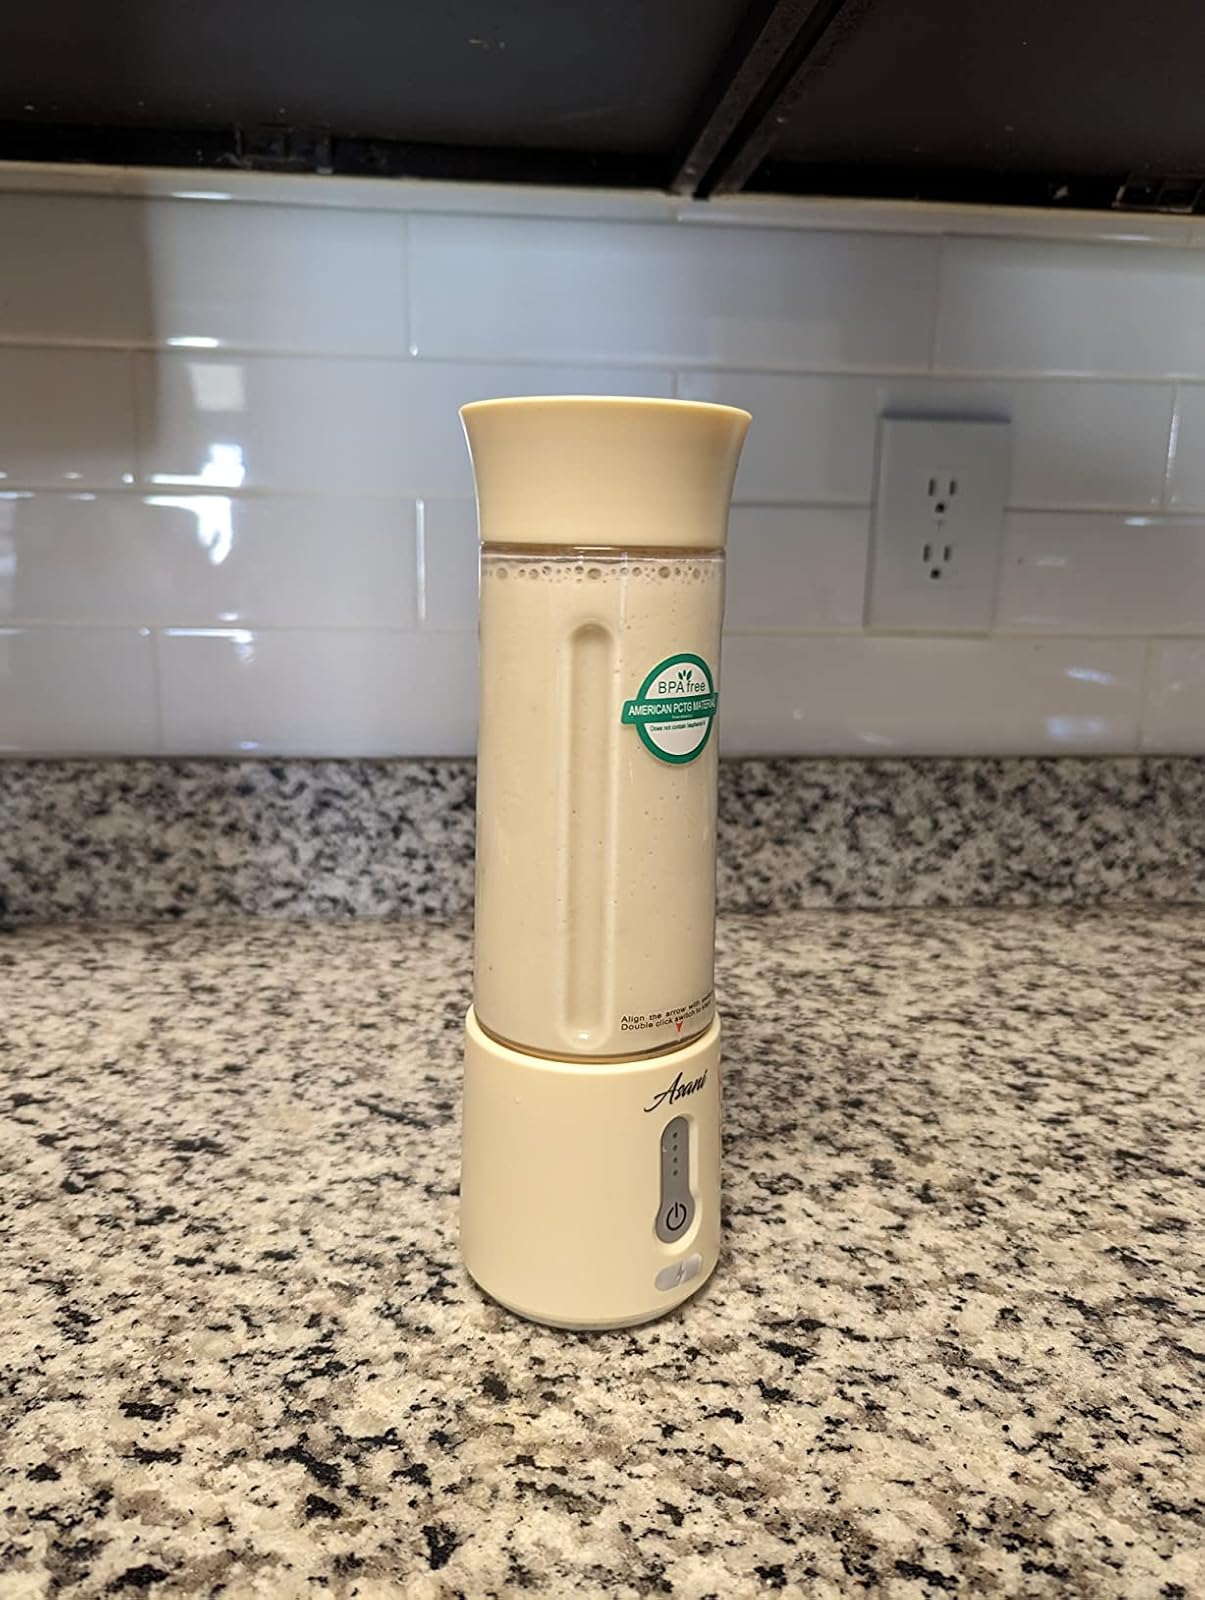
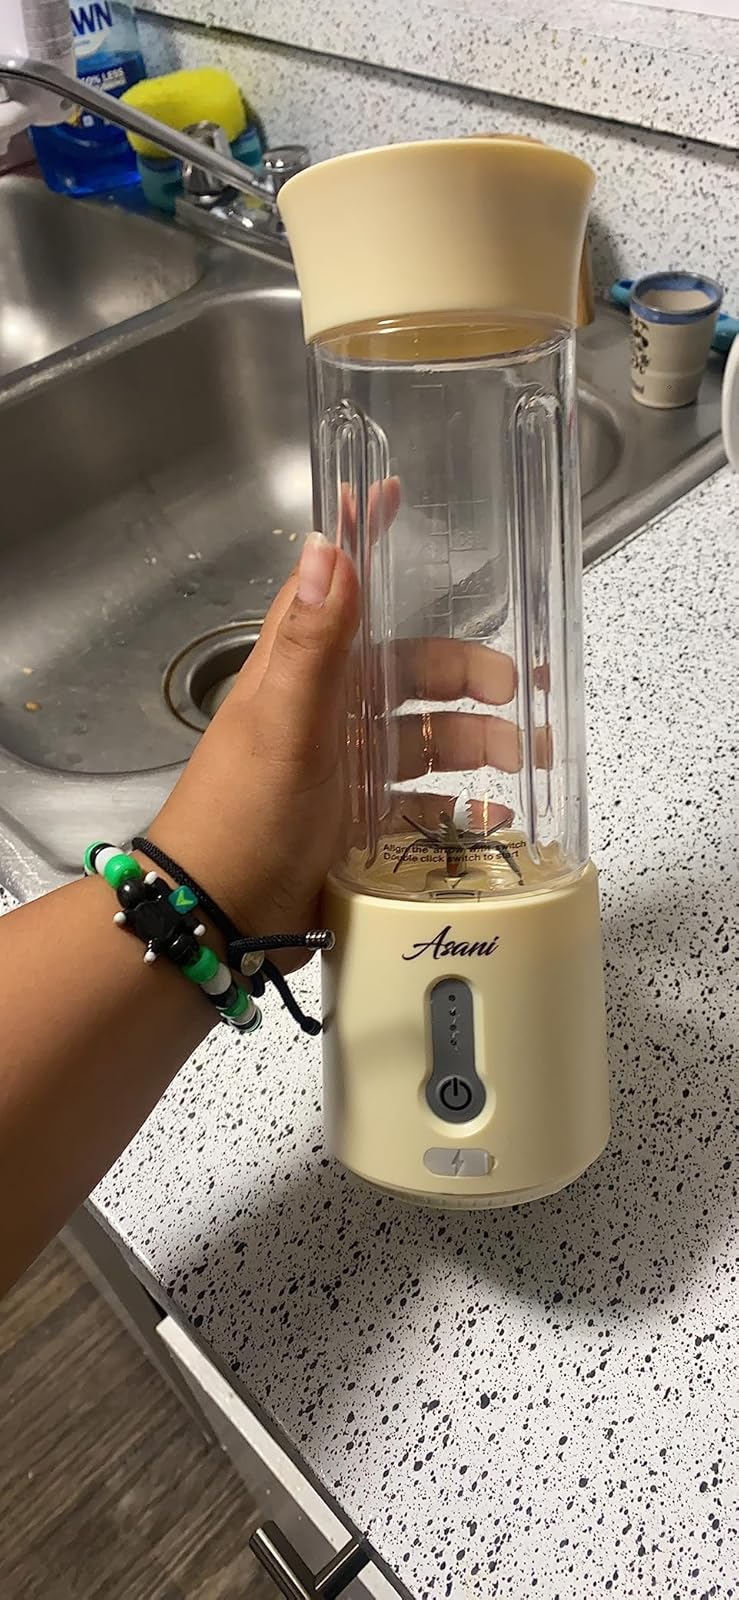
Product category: items_blender
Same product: yes